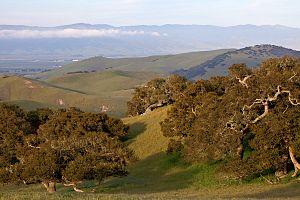
Cette liste recense les monuments nationaux américains.